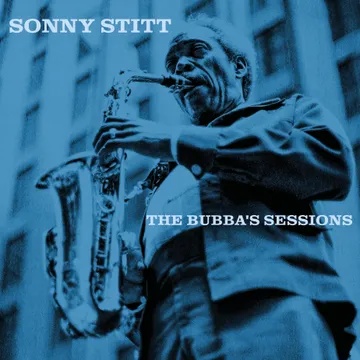
Sonny Stitt - The Bubba's Sessions [RSDAPRIL23]
180g CRYSTAL CLEAR COLOR VINYL These are Sonny Stitt's last ever live recordings (from Bubba's Jazz Restaurant, November 11, 1981). Bubba's stage had been the place of so many historical jazz recordings. This concert was first issued in 1983, and now sees it's first official reissue in four decades; a homage to the late Sonny Stitt who passed away in 1982. Pressed on heavyweight translucent crystal colour vinyl.
Brand: Spinster Records
Category: Arts & Entertainment > Hobbies & Creative Arts > Musical Instruments > Woodwinds > Saxophones